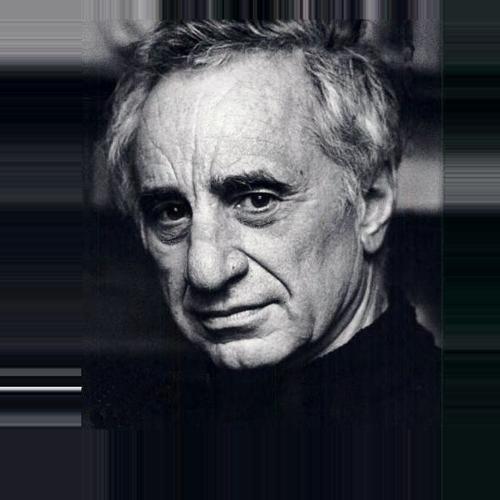
Age: 50